Black Jackson

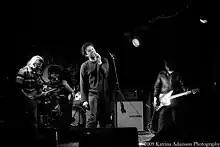
Black Jackson

Black Jackson are an alternative rock band from Radcliffe, Greater Manchester, England, formed in 2000. The band consists of Alexander Kowalczuk (lead vocals), Rob Ormerod (guitar), Pete Heywood (guitar, keyboards), Johnny Pilling (bass) and Michael Irving (drums). The band were originally a four-piece: keyboard player and rhythm guitarist Pete Heywood joined the band after working with them on a side project with Andy Chester's My Computer. The side project was the 5th My Computer album eViL sPaNiSh recorded in 5 months in Pioneer Mill, Radcliffe where Black Jackson and their friends had built rehearsal studios and a live room for gigs.